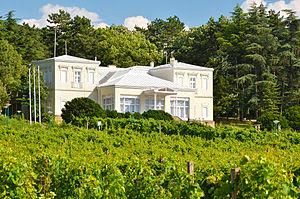
Les monuments culturels protégés constituent une catégorie de monuments de Serbie inscrits sur une liste de monuments bénéficiant de la protection de l'État. Il s'agit d'une troisième catégorie de monuments protégés classés, par leur importance, après les monuments culturels d'importance exceptionnelle et les monuments culturels de grande importance.